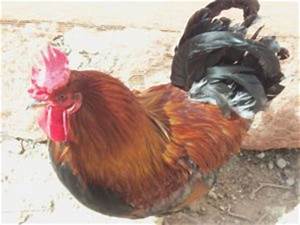
Label: gallina